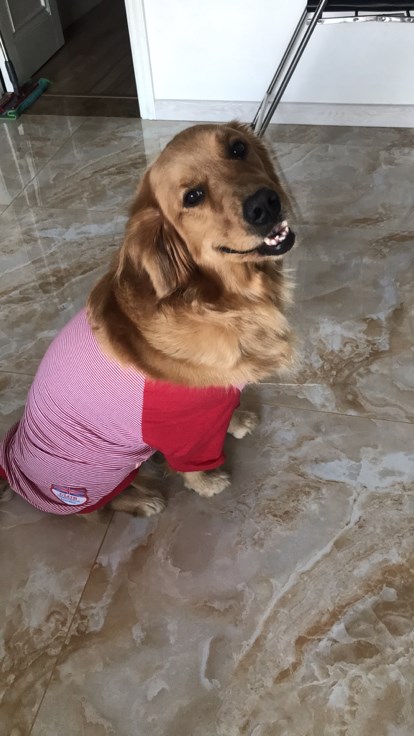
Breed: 5355-n000126-golden_retriever